Gench-Ogluev House

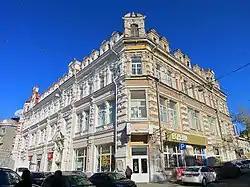
Gench-Ogluev House

The Gench-Ogluev House is a historic house in the of Rostov-on-Don, Russia. The house is located at 68 Bolshaya Sadovaya Street, at the intersection of Bolshaya Sadovaya Street and , directly opposite the Rostov-on-Don City hall. The building has the status of an object of cultural heritage of federal significance.